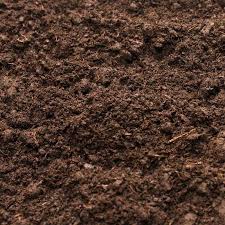
Soil type: Black Soil